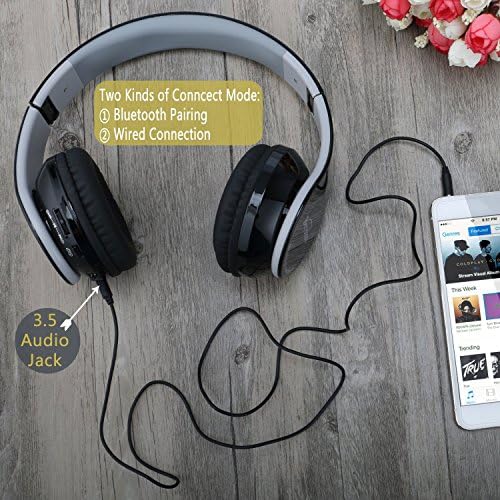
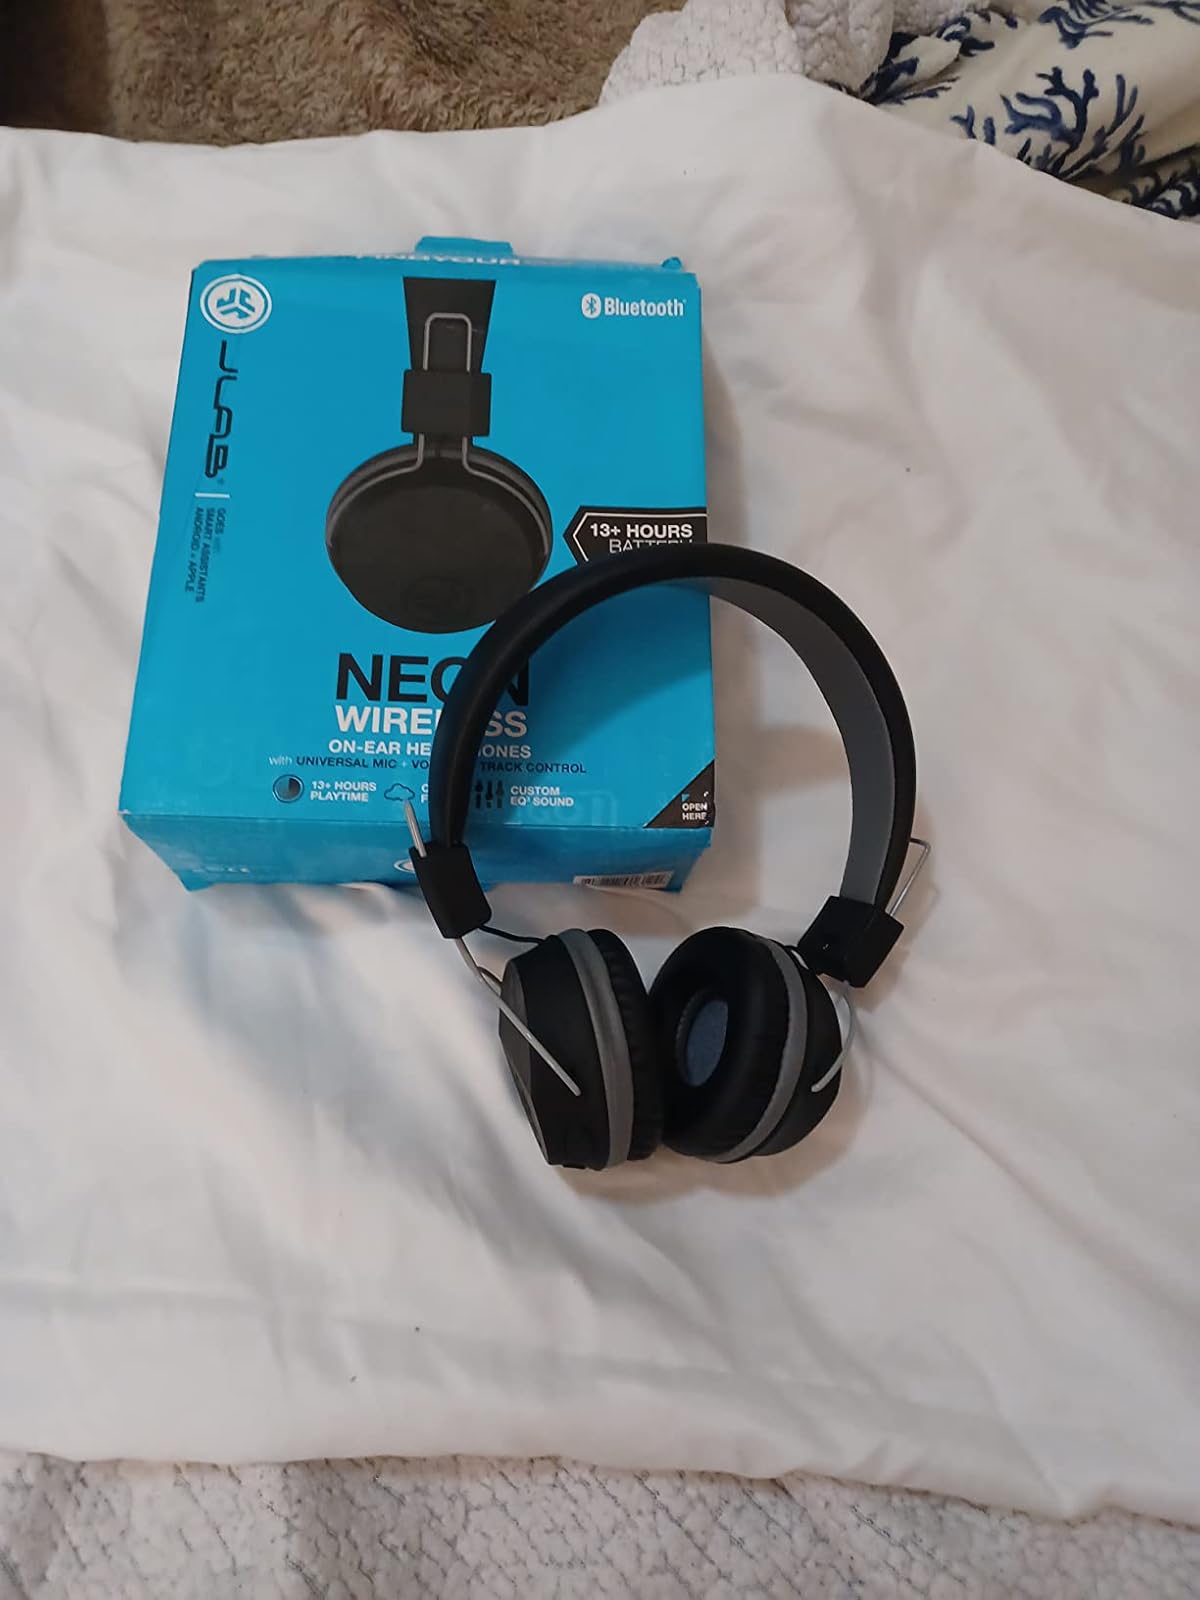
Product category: headphones
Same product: no